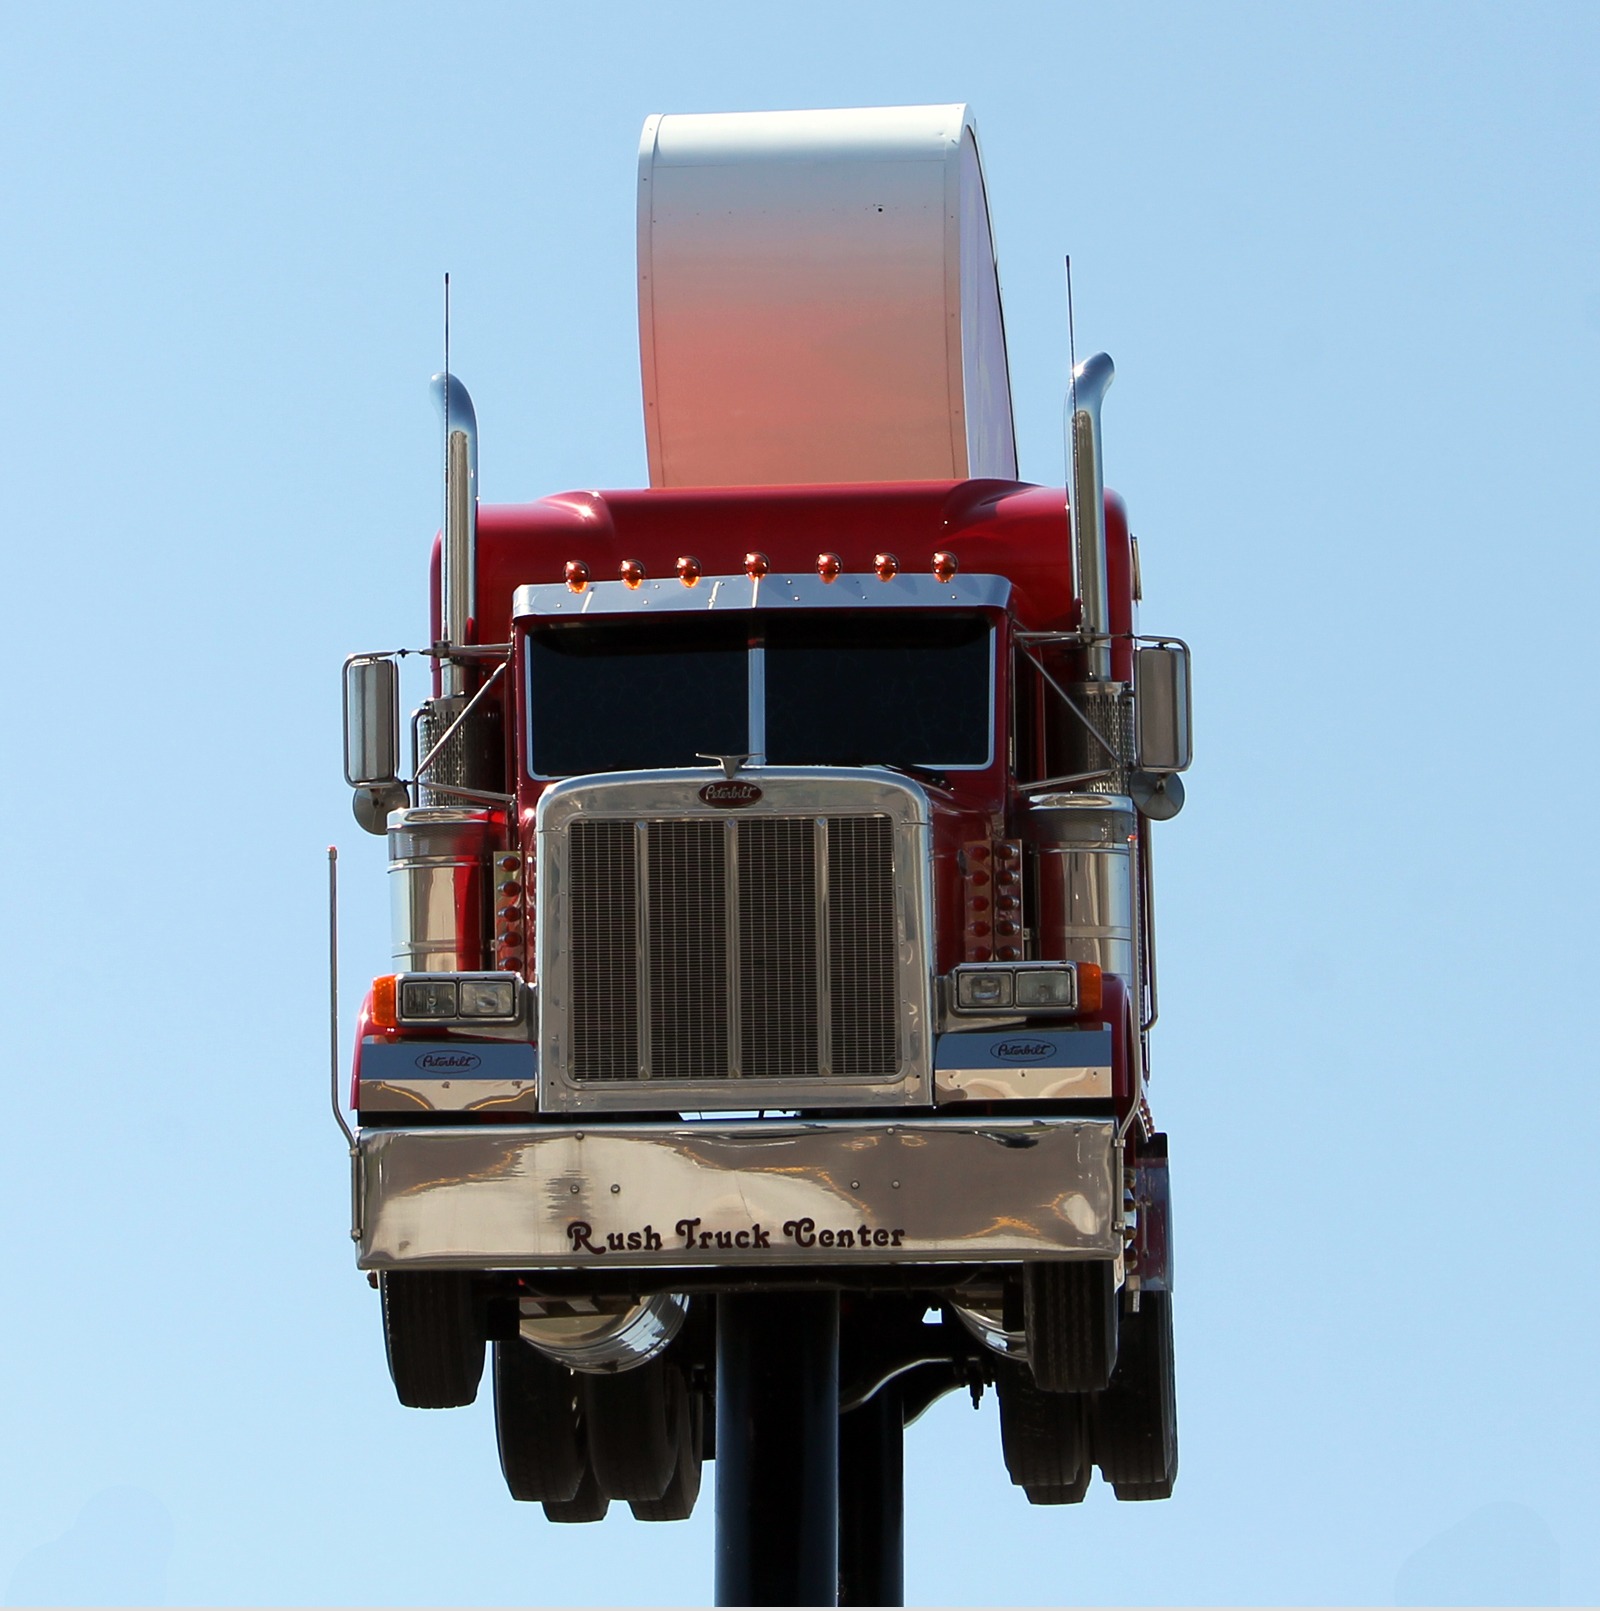
street, car, ad, transportation, transport, sign, pole, truck, roadsign, direction, vehicle, symbol, space, metal, station, business, signage, outdoors, location, roadside, advertisement, message, signpost, signboard, gas, commercial, large, information, exhibition, promotion, selling, petroleum, marketing, billboard, peterbilt, advertise, guidepost